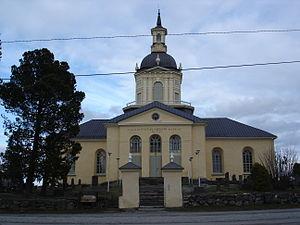
Jacob Rijf est un bâtisseur d’églises finlandais.
L'église d'Alatornio est une église en bois située à Tornio en Finlande.
L'arc géodésique de Struve est une chaîne de repères géodésiques de triangulation, qui traverse l'Europe de Hammerfest en Norvège jusqu'à la mer Noire, sur plus de 2 800 km. La chaîne est réalisée par le scientifique russe germanophone Friedrich Georg Wilhelm von Struve entre 1816 et 1855 pour mesurer la taille et la forme exacte de la Terre.